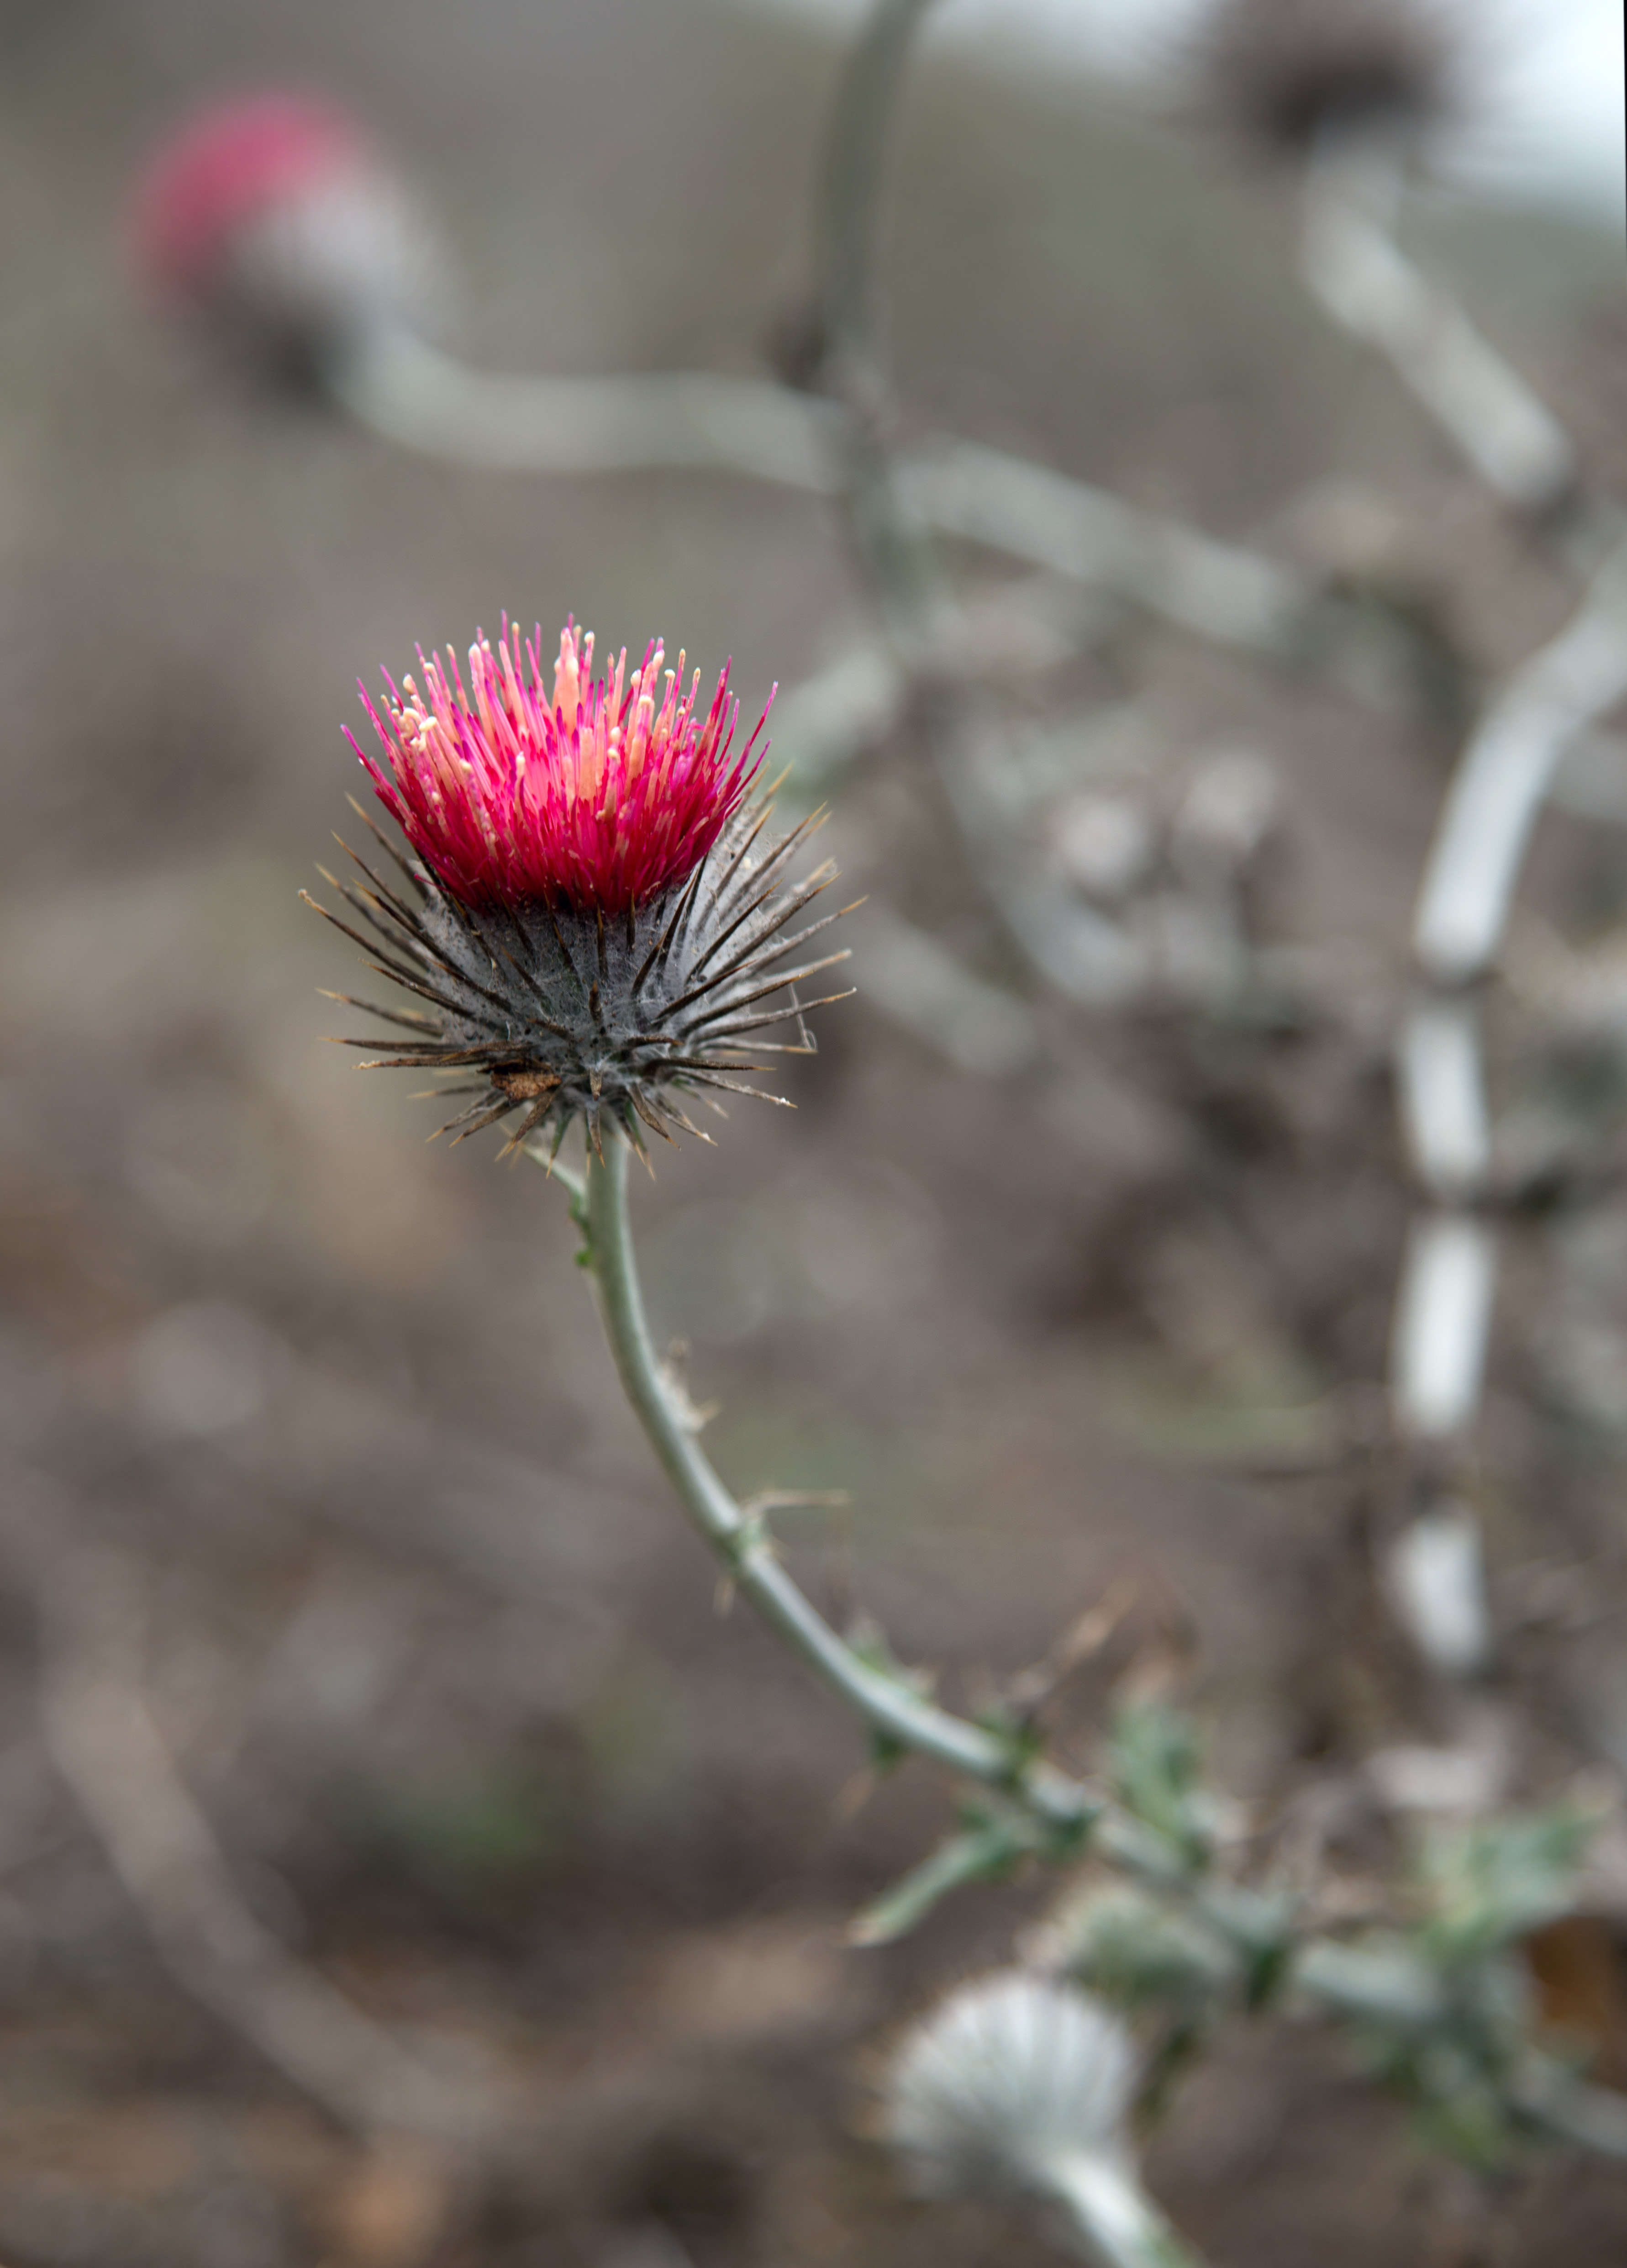
nature, branch, blossom, plant, leaf, flower, petal, botany, flora, wildflower, close up, thistle, marincounty, pointreyes, macro photography, flowering plant, daisy family, cirsiumoccidentale, pointreyespeninsula, venusthistle, redthistle, cobwebbythistle, coultersthistle, californiaredthistle, plant stem, land plant, thorns spines and prickles